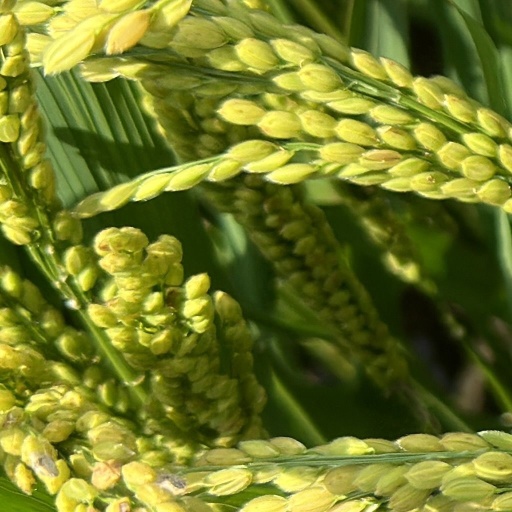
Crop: rice